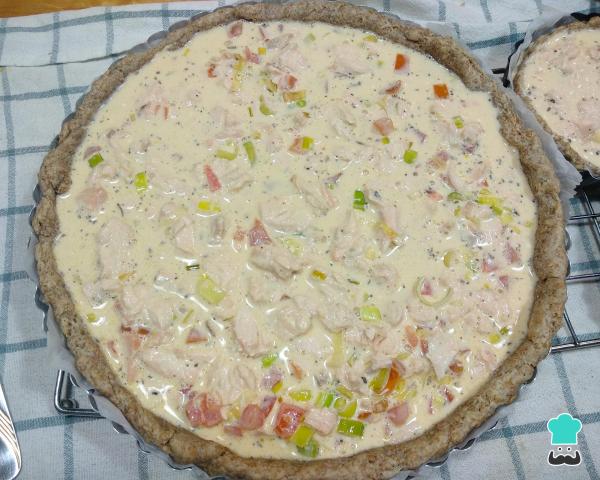
Colocamos el relleno sobre la masa y horneamos el quiche de salmón y puerros durante 30-40 minutos, manteniendo la misma temperatura.